La Tour-de-Peilz

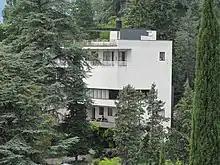
Villa Kenwin

The Villa Kenwin is listed as a Swiss heritage site of national significance.